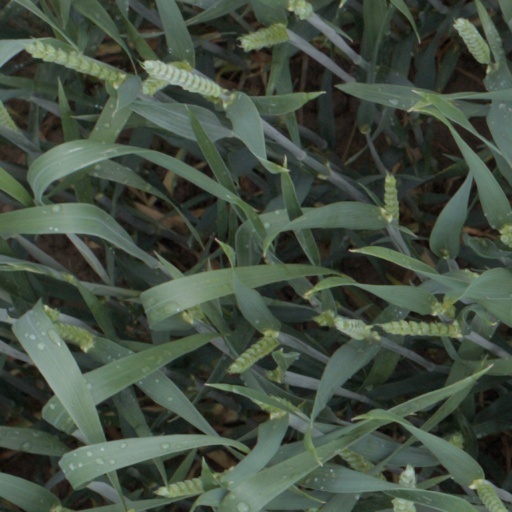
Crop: wheat